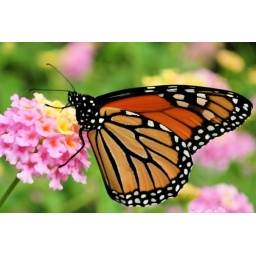
A monarch butterfly on pink and yellow lantana flowers, on Jefferson Dr SW, by the Hirshhorn. Washington, DC.